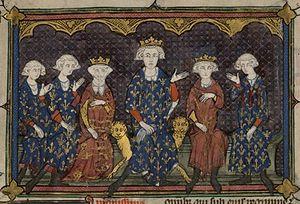
Philippe IV le Bel et sa famille. De gauche à droite, les enfants de Philippe IV, le prince Charles, futur Charles IV, le prince Philippe, futur Philippe V, la fille du roi Isabelle (reine d'Angleterre par son mariage avec Édouard II). Au centre, le roi Philippe IV le Bel assis sur le trône. Puis à droite, le fils ainé du roi, Louis (futur Louis X le Hutin) alors roi de Navarre (dot de sa mère) et le frère du roi Charles de Valois père du futur roi Philippe VI. Bibliothèque nationale de France, département des manuscrits, Latin 8504.
La Chapelle royale était une institution religieuse relevant du roi de France, destinée à chanter et jouer dans les offices religieux royaux. La célébration chantée des offices religieux a certainement toujours fait partie du christianisme. Lorsque Clovis fonde le royaume Franc, il se convertit au christianisme et il crée à ses côtés une institution pour la célébration des offices royaux ; la Chapelle royale est née. Au fil des siècles, elle sera composée d'ecclésiastiques et de laïcs, elle étendra son rôle en fournissant des évêques et en éduquant les futurs rois de France, qu'elle accompagnera tout au long de l'histoire jusqu'à sa disparition, avec la monarchie d'Ancien Régime, dans les tourbillons de la Révolution française.
L'affaire de la tour de Nesle est le nom donné à une affaire d'État, qui éclate au sein de la famille royale française en 1314 et au cours de laquelle les trois brus du roi de France Philippe IV le Bel sont accusées d'adultère. Les accusations à leur encontre sont proférées par Isabelle, seule fille de Philippe le Bel et reine consort d'Angleterre. Le scandale tire son nom de la tour de Nesle, située au centre de Paris et où l'adultère des princesses aurait été commis. Il conduit à l'exécution des amants des princesses, et à l'emprisonnement de ces dernières. D'un point de vue plus général, l'événement ébranle sérieusement la dynastie capétienne, dont la branche directe s'éteint un peu plus d'une décennie après la découverte de l'affaire.
Le Roman de Fauvel est un poème satirique français en octosyllabes à rimes plates, composé au Moyen Âge tardif, vers 1310-1314, par plusieurs auteurs, le principal du texte étant attribué au clerc Gervais du Bus. Il nous en est parvenu douze manuscrits, dont plusieurs en excellente condition, dont un contient une mise en musique par Philippe de Vitry dans le style de l'Ars Nova. Cette large fresque musicale comprend de nombreuses pièces monodiques, mais également des pièces polyphoniques — comme le motet La mesnie fauveline — formant le plus riche recueil de musique de cette époque.
Les Rois maudits est une suite romanesque historique écrite par Maurice Druon avec une équipe de collaborateurs, entre 1955 et 1977, basée sur la légende inventée par le chroniqueur italien Paolo Emilio selon laquelle le dernier grand maître du Temple Jacques de Molay aurait lancé, en 1314, une malédiction sur le bûcher à l'encontre du roi de France Philippe IV le Bel, du pape Clément V, de Guillaume de Nogaret et de leurs héritiers et descendants pendant treize générations.
Isabelle de France est la seule fille parmi les enfants survivants du roi de France Philippe IV le Bel et de son épouse Jeanne Iʳᵉ, reine de Navarre. Elle est reine en tant qu'épouse d'Édouard II, roi d'Angleterre. La reine Isabelle est connue à son époque pour sa beauté, son habileté diplomatique et son intelligence. Elle n'a cependant jamais été surnommée la « Louve de France » par ses contemporains.